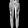
Label: Trouser